Pleural effusion

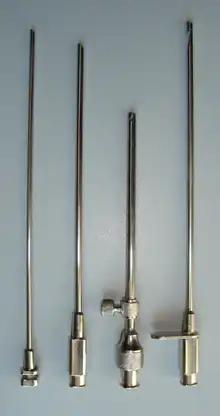
Instruments for needle biopsy of the pleura.

Definitions of the terms "transudate" and "exudate" are the source of much confusion. Briefly, transudate is produced through pressure filtration without capillary injury while exudate is "inflammatory fluid" leaking between cells.